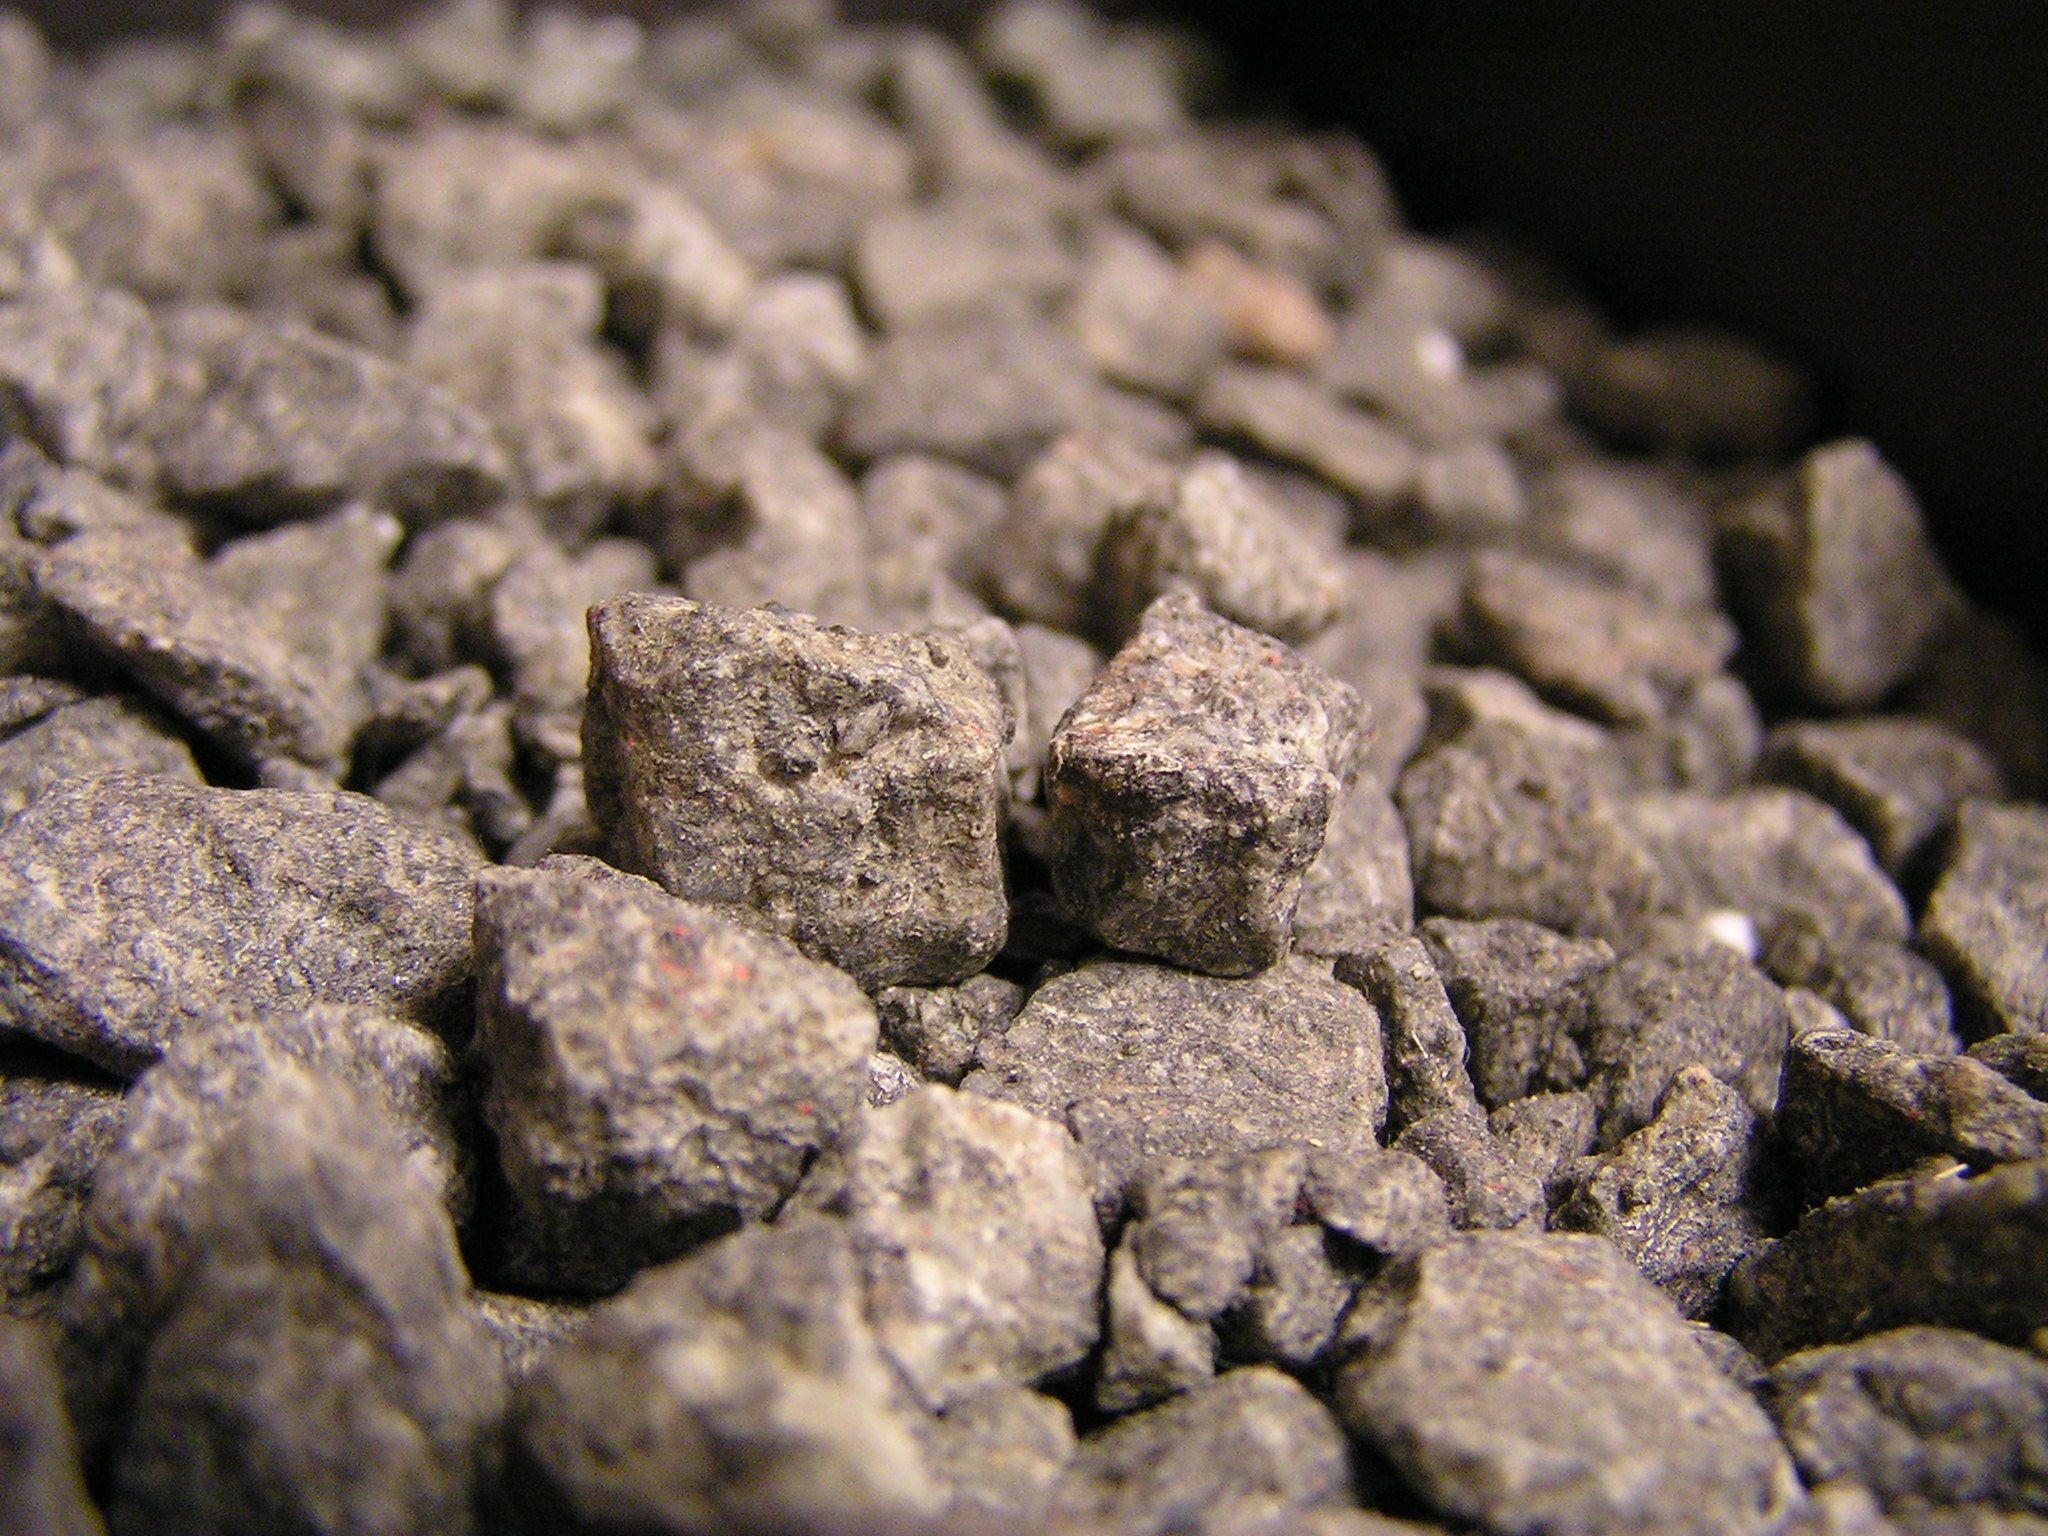
rock, food, produce, soil, material, close up, macro photography